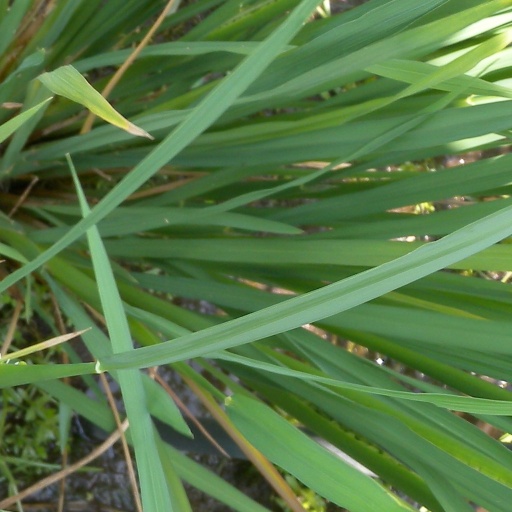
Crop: rice